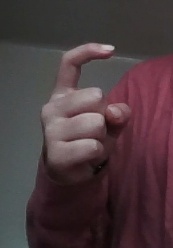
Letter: ra